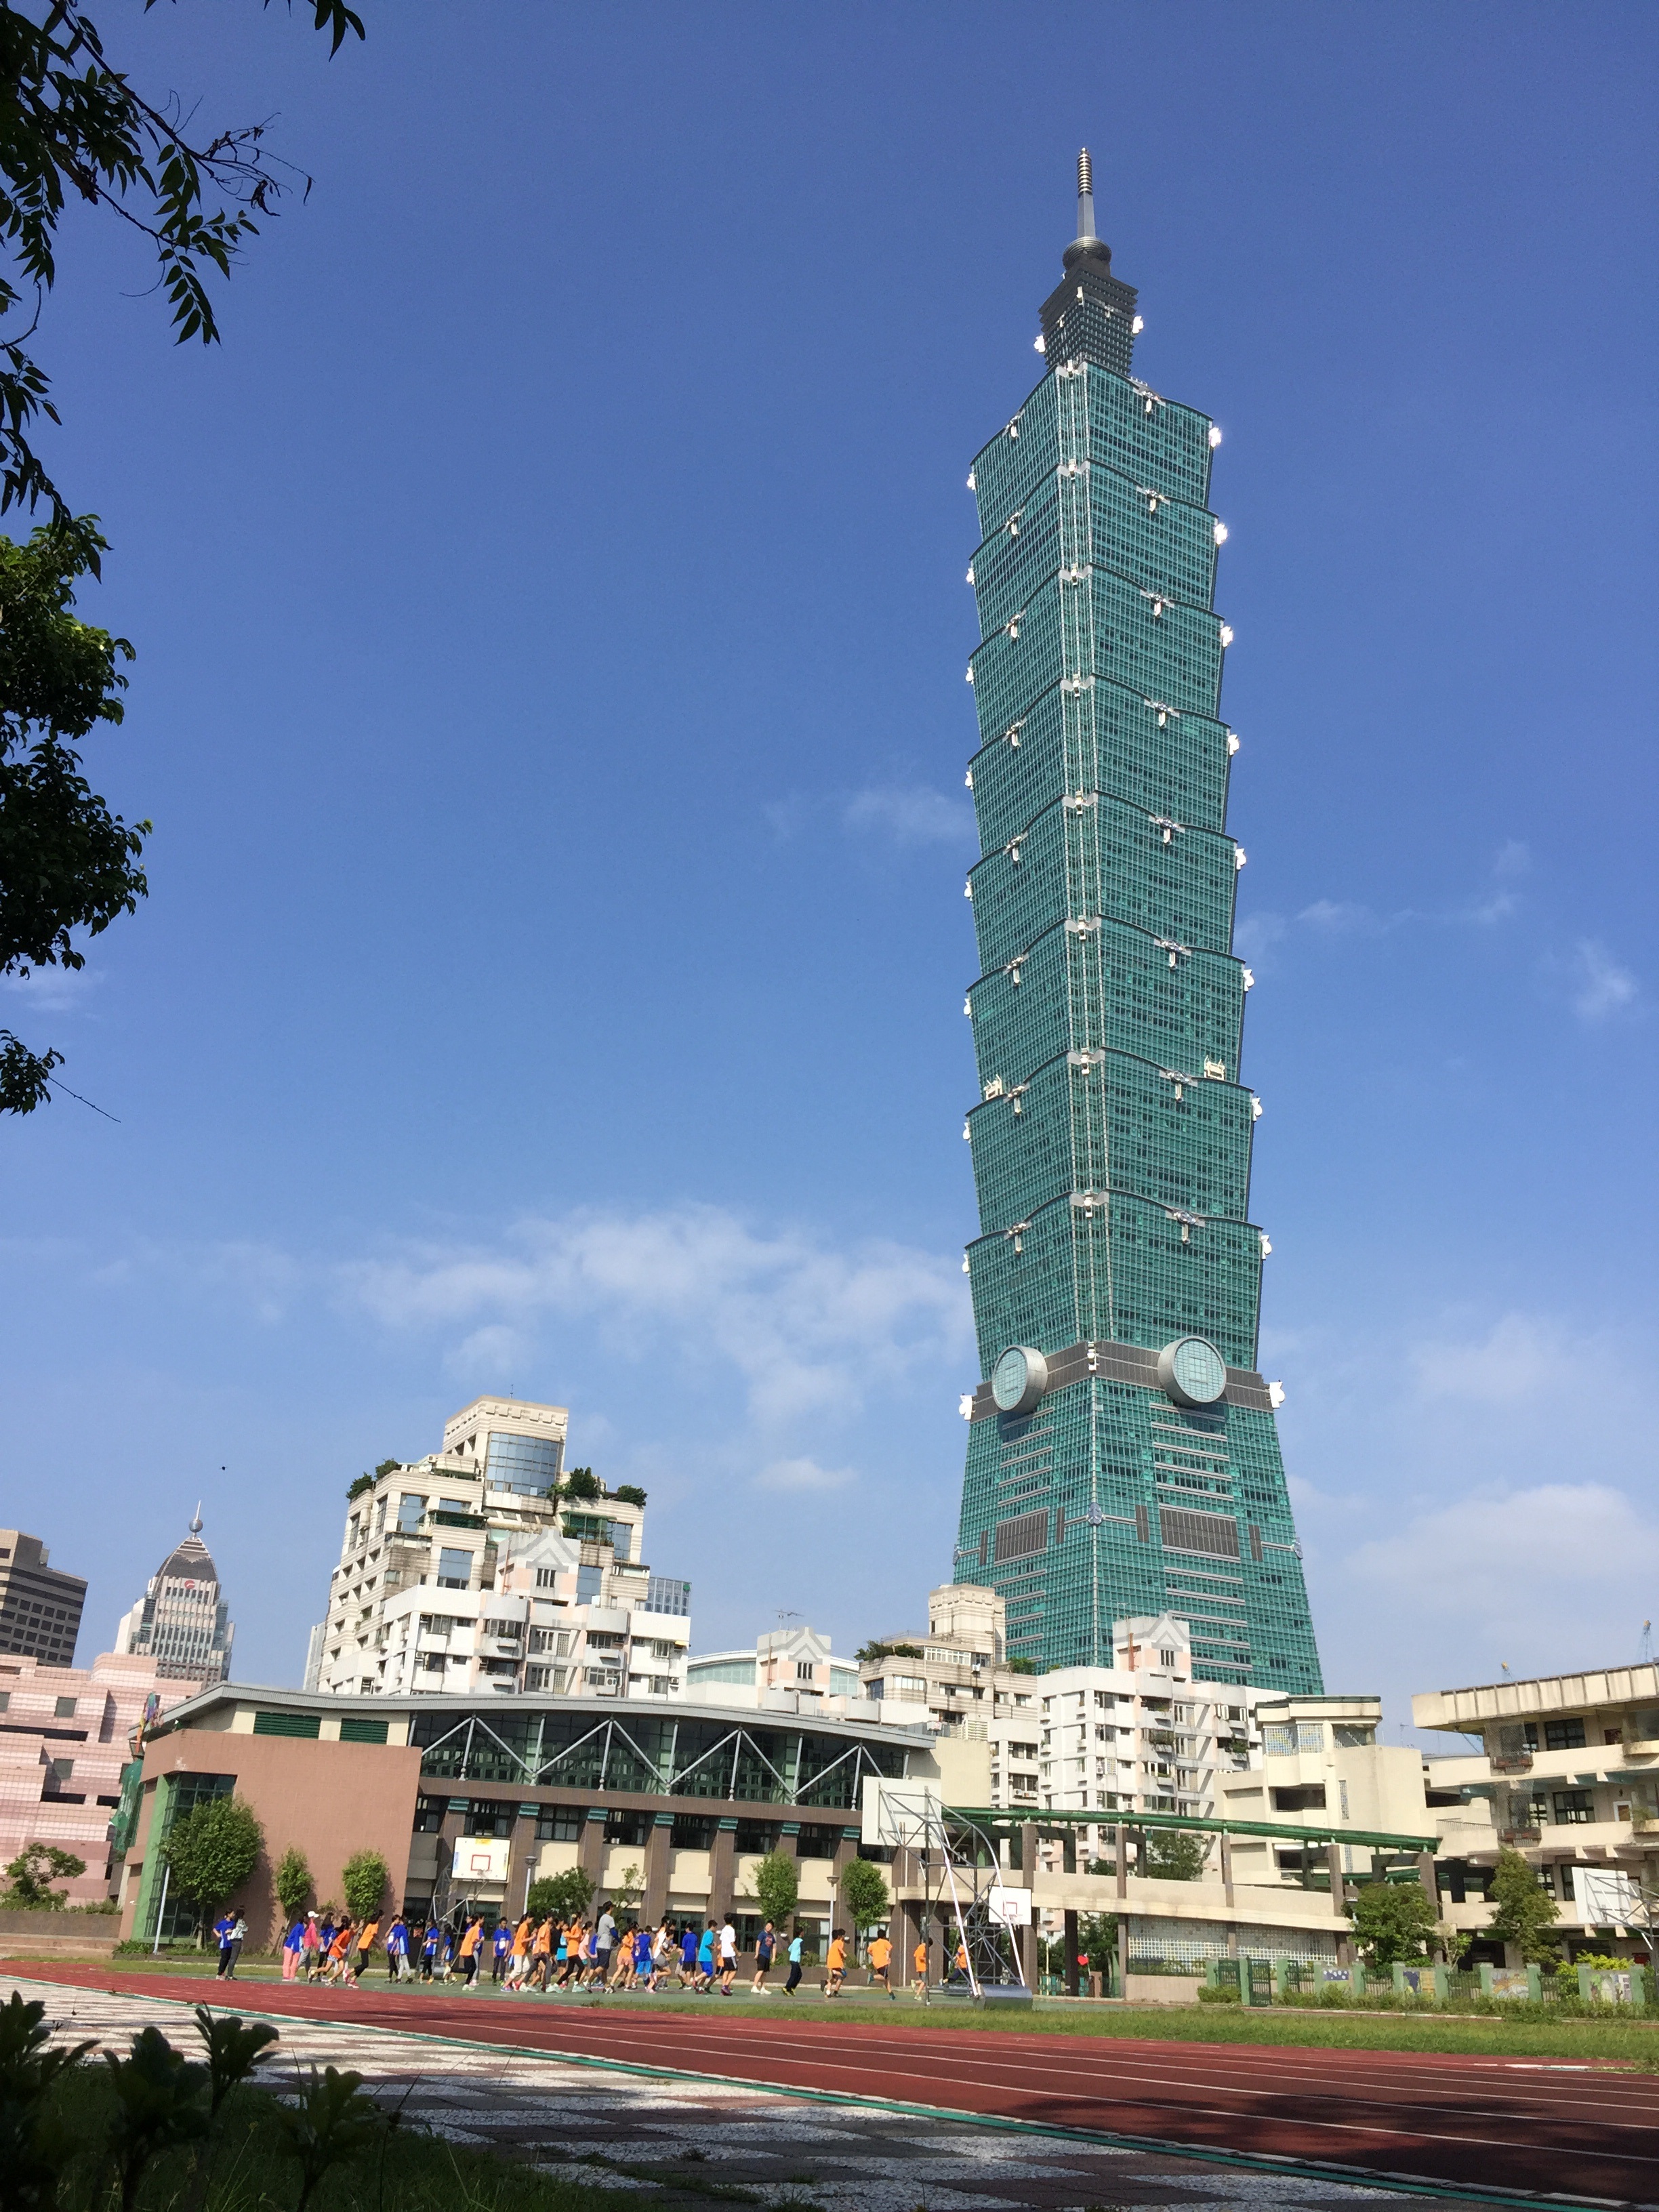
building, skyscraper, monument, cityscape, tower, landmark, tower block, spire, taipei, taiwan, 101